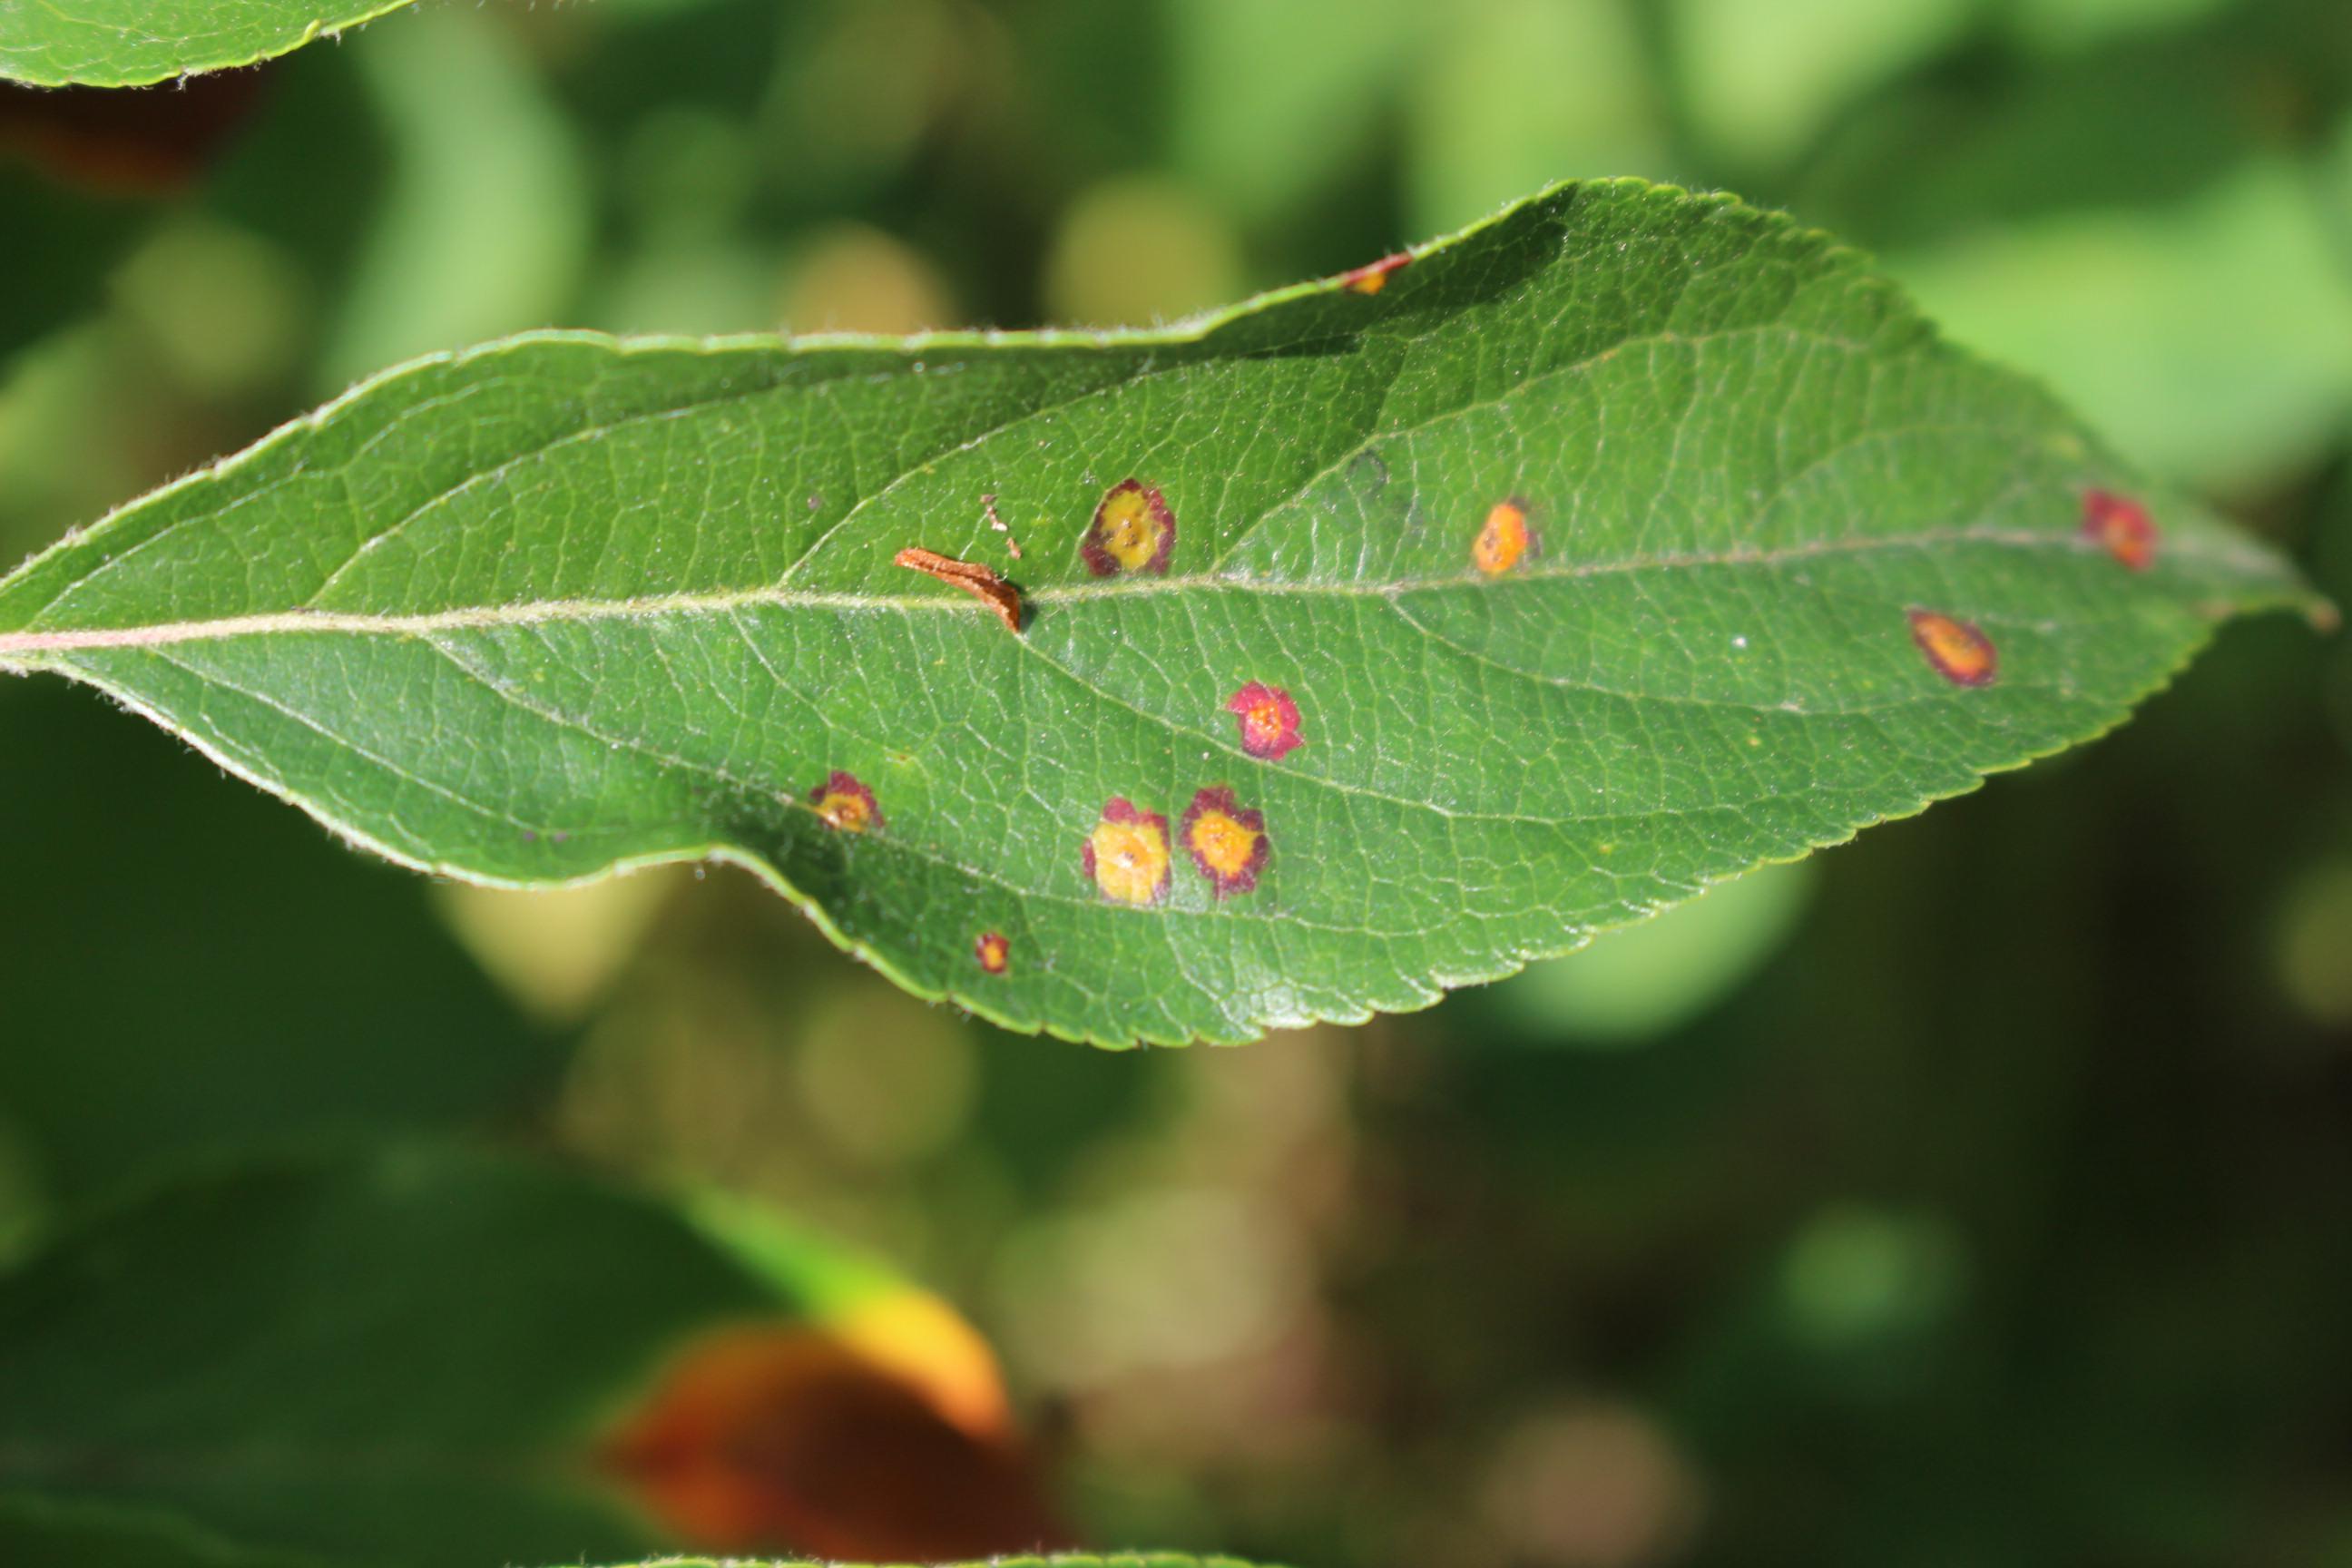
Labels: rust